Angolan cuisine

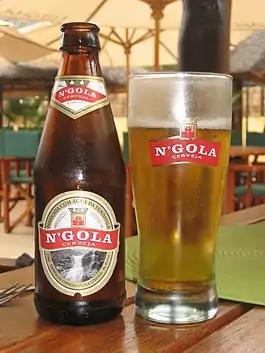
"Cerveja N'Gola", an Angolan beer

A number of beverages, alcoholic and non-alcoholic, are typical to Angola.